House at 530 S. Marengo Avenue

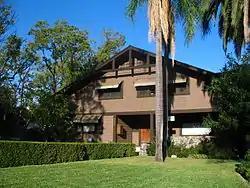

The House at 530 S. Marengo Avenue is a historic house in Pasadena, California. Built in 1905, the American Craftsman house was designed by Pasadena architect Louis B. Easton. Easton was one of several prominent Craftsman architects in Pasadena in the early 1900s; the house at 530 S. Marengo, located next to his own self-designed house at 540 S. Marengo, was one of his earliest designs. The house features exposed beams and hand-carved joint work in the spirit of the Craftsman style, which emphasized function over form. The interior of the home was inspired by homes in "The Craftsman", Gustav Stickley's architecture magazine, which ultimately featured some of Easton's later works.